International House, Melbourne

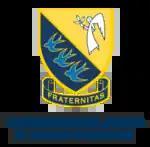
Coat of arms of International House, Melbourne

The hall's arms are a blue and yellow shield containing three migratory birds in the lower segment, symbolizing the distance the students travel to live at International House. The image of Greek victory goddess Nike, derived from the University of Melbourne's coat of arms, watches over these birds protectively while offering an olive branch of peace.